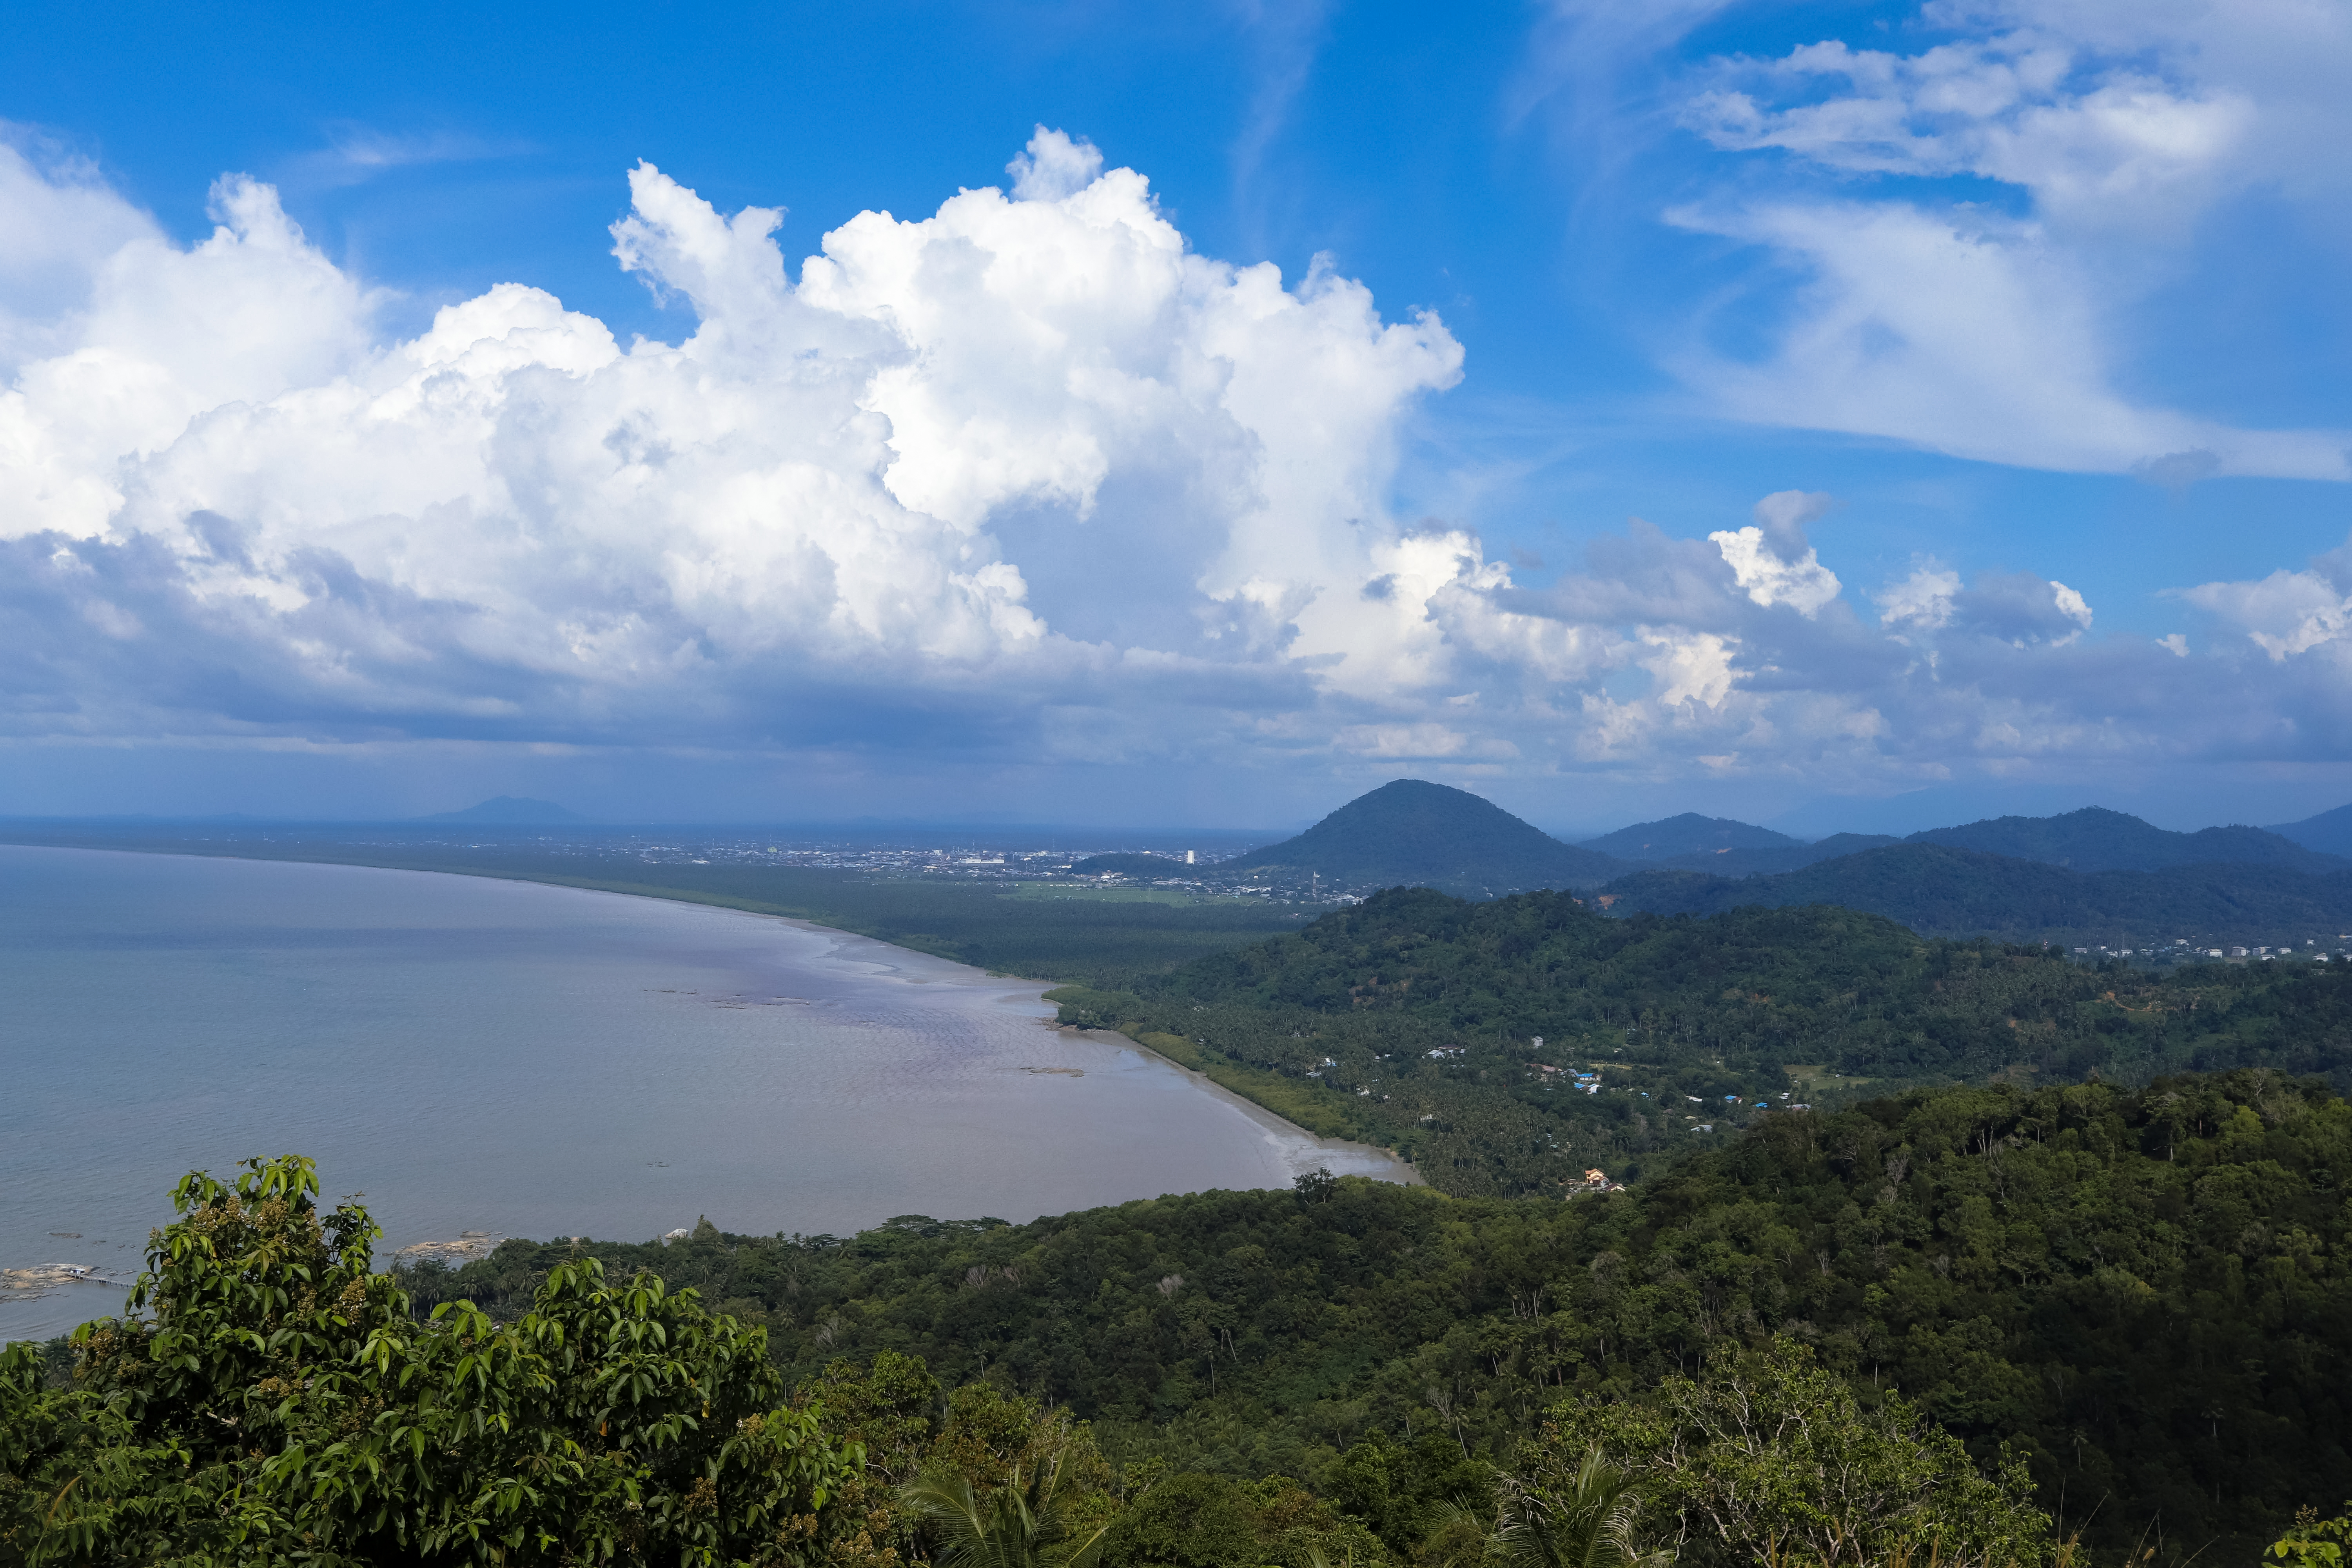
nature, wild, tree, view, sky, cloud, natural landscape, vegetation, cumulus, highland, mountainous landforms, hill station, blue, hill, water resources, mountain, nature reserve, wilderness, mountain range, sea, tropics, reservoir, lake, mount scenery, jungle, atmosphere, landscape, coast, horizon, rainforest, ridge, ocean, bay, river, national park, meteorological phenomenon, forest, tourism, promontory, bank, coastal and oceanic landforms, fell, vacation, plain, loch, grassland, island, panorama, caribbean